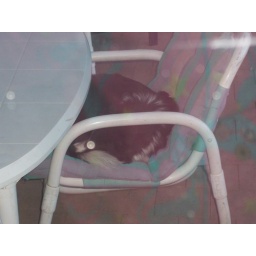
my Tazzy boy sleeping in a chair in the rain.